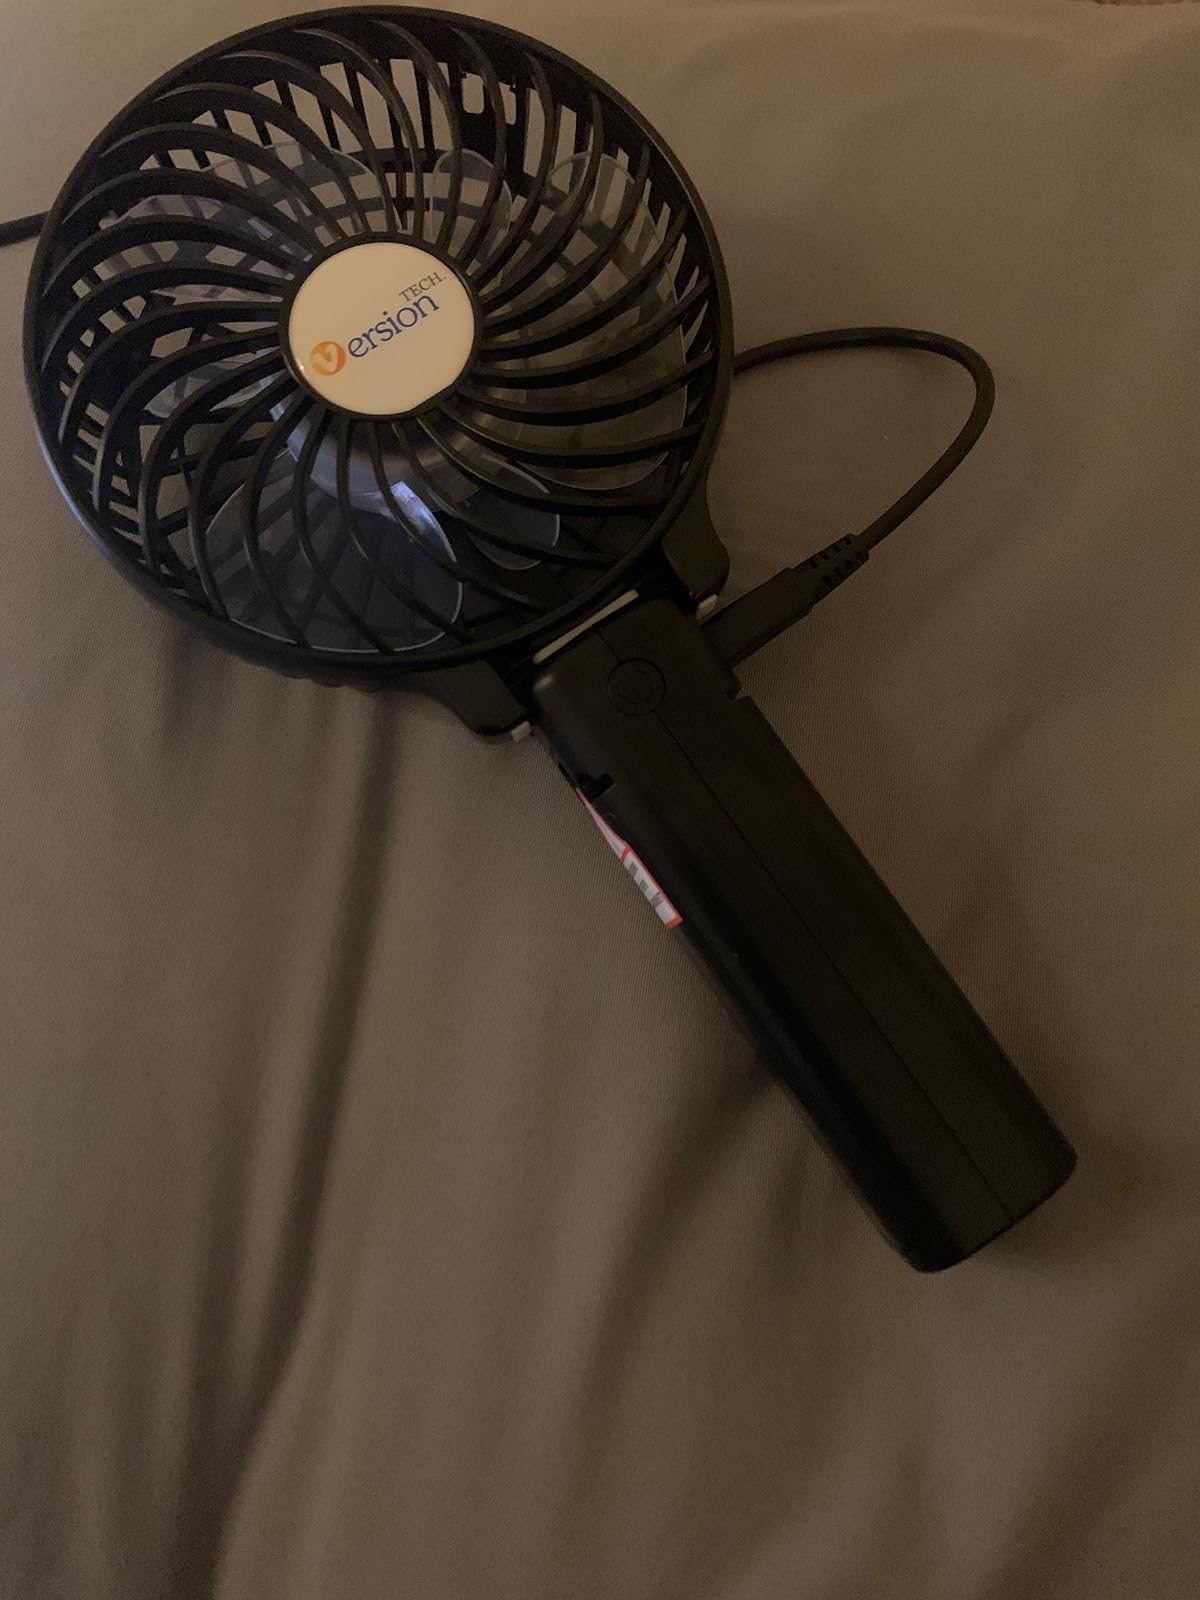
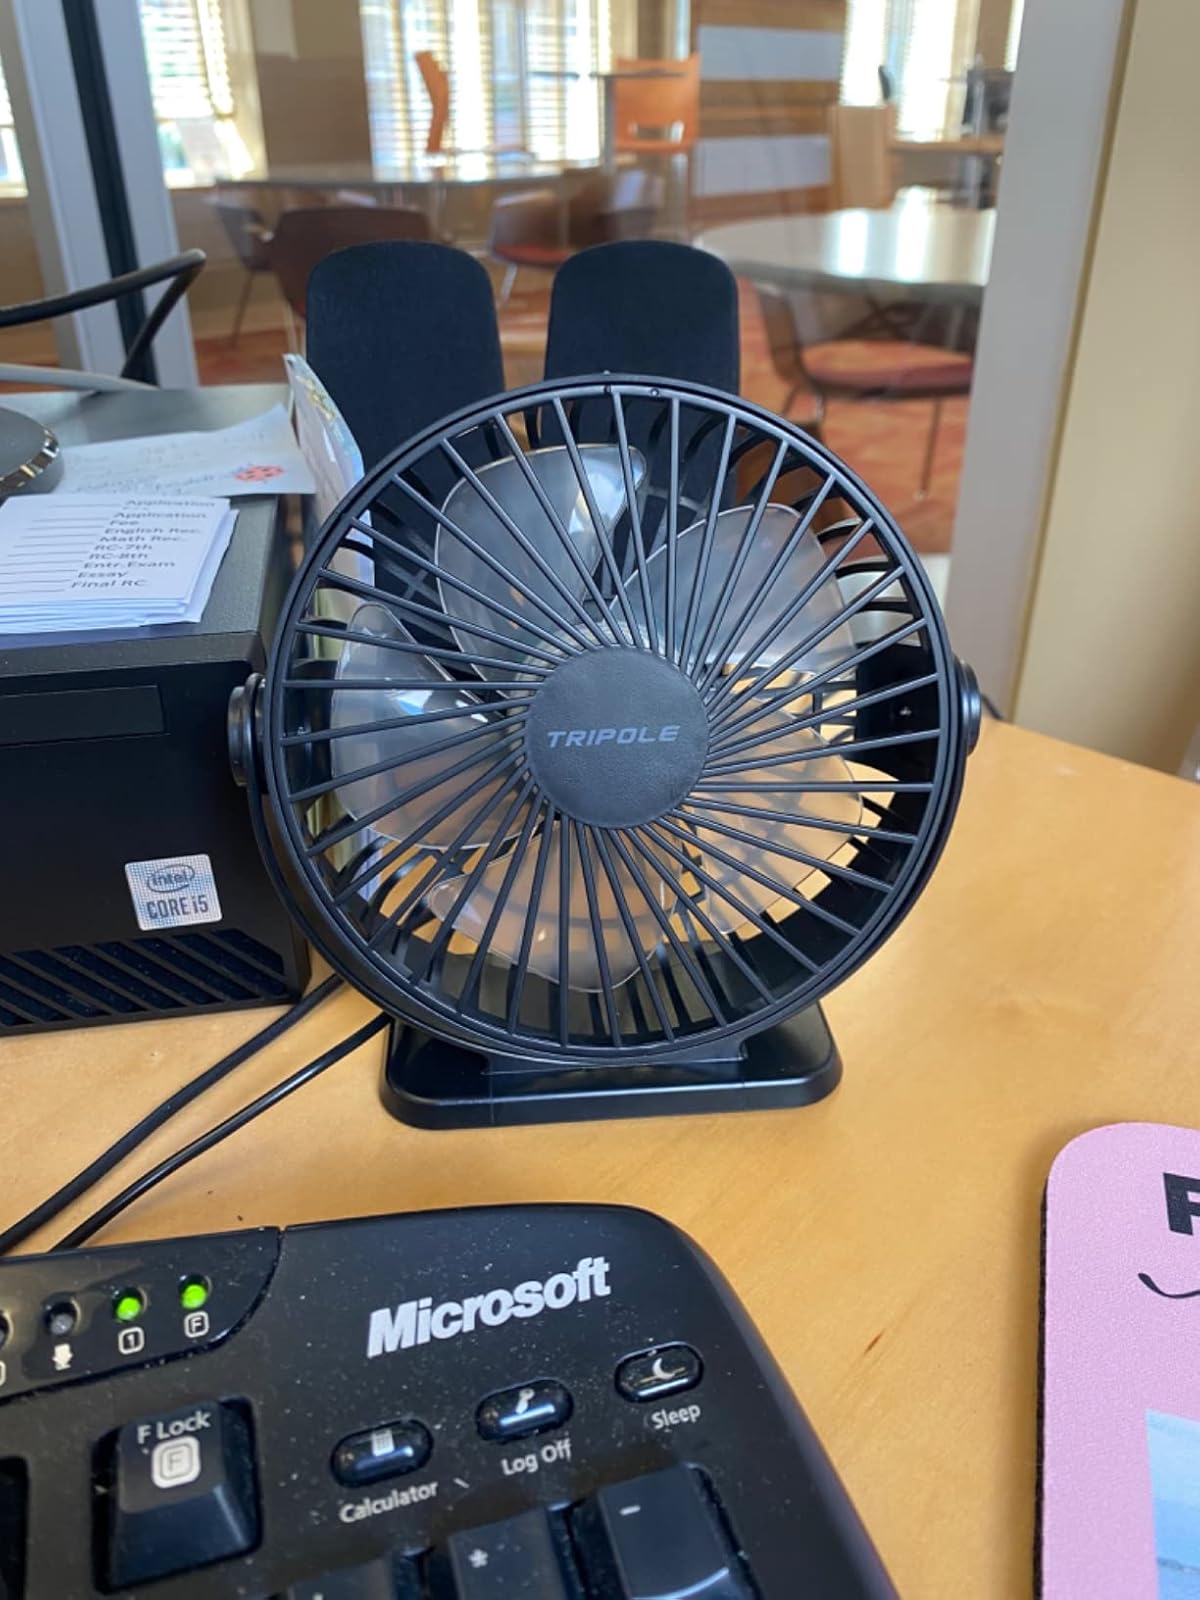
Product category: fan
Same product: no